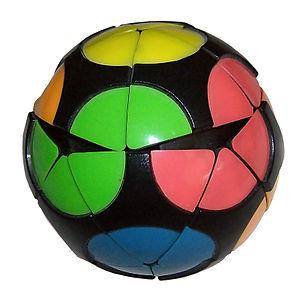
L'Impossiball est un puzzle similaire au Rubik's Cube. Il totalise 20 pièces mobiles à réarranger, comme le Rubik's Cube, mais toutes ses pièces sont des coins, comme le Pocket Cube.